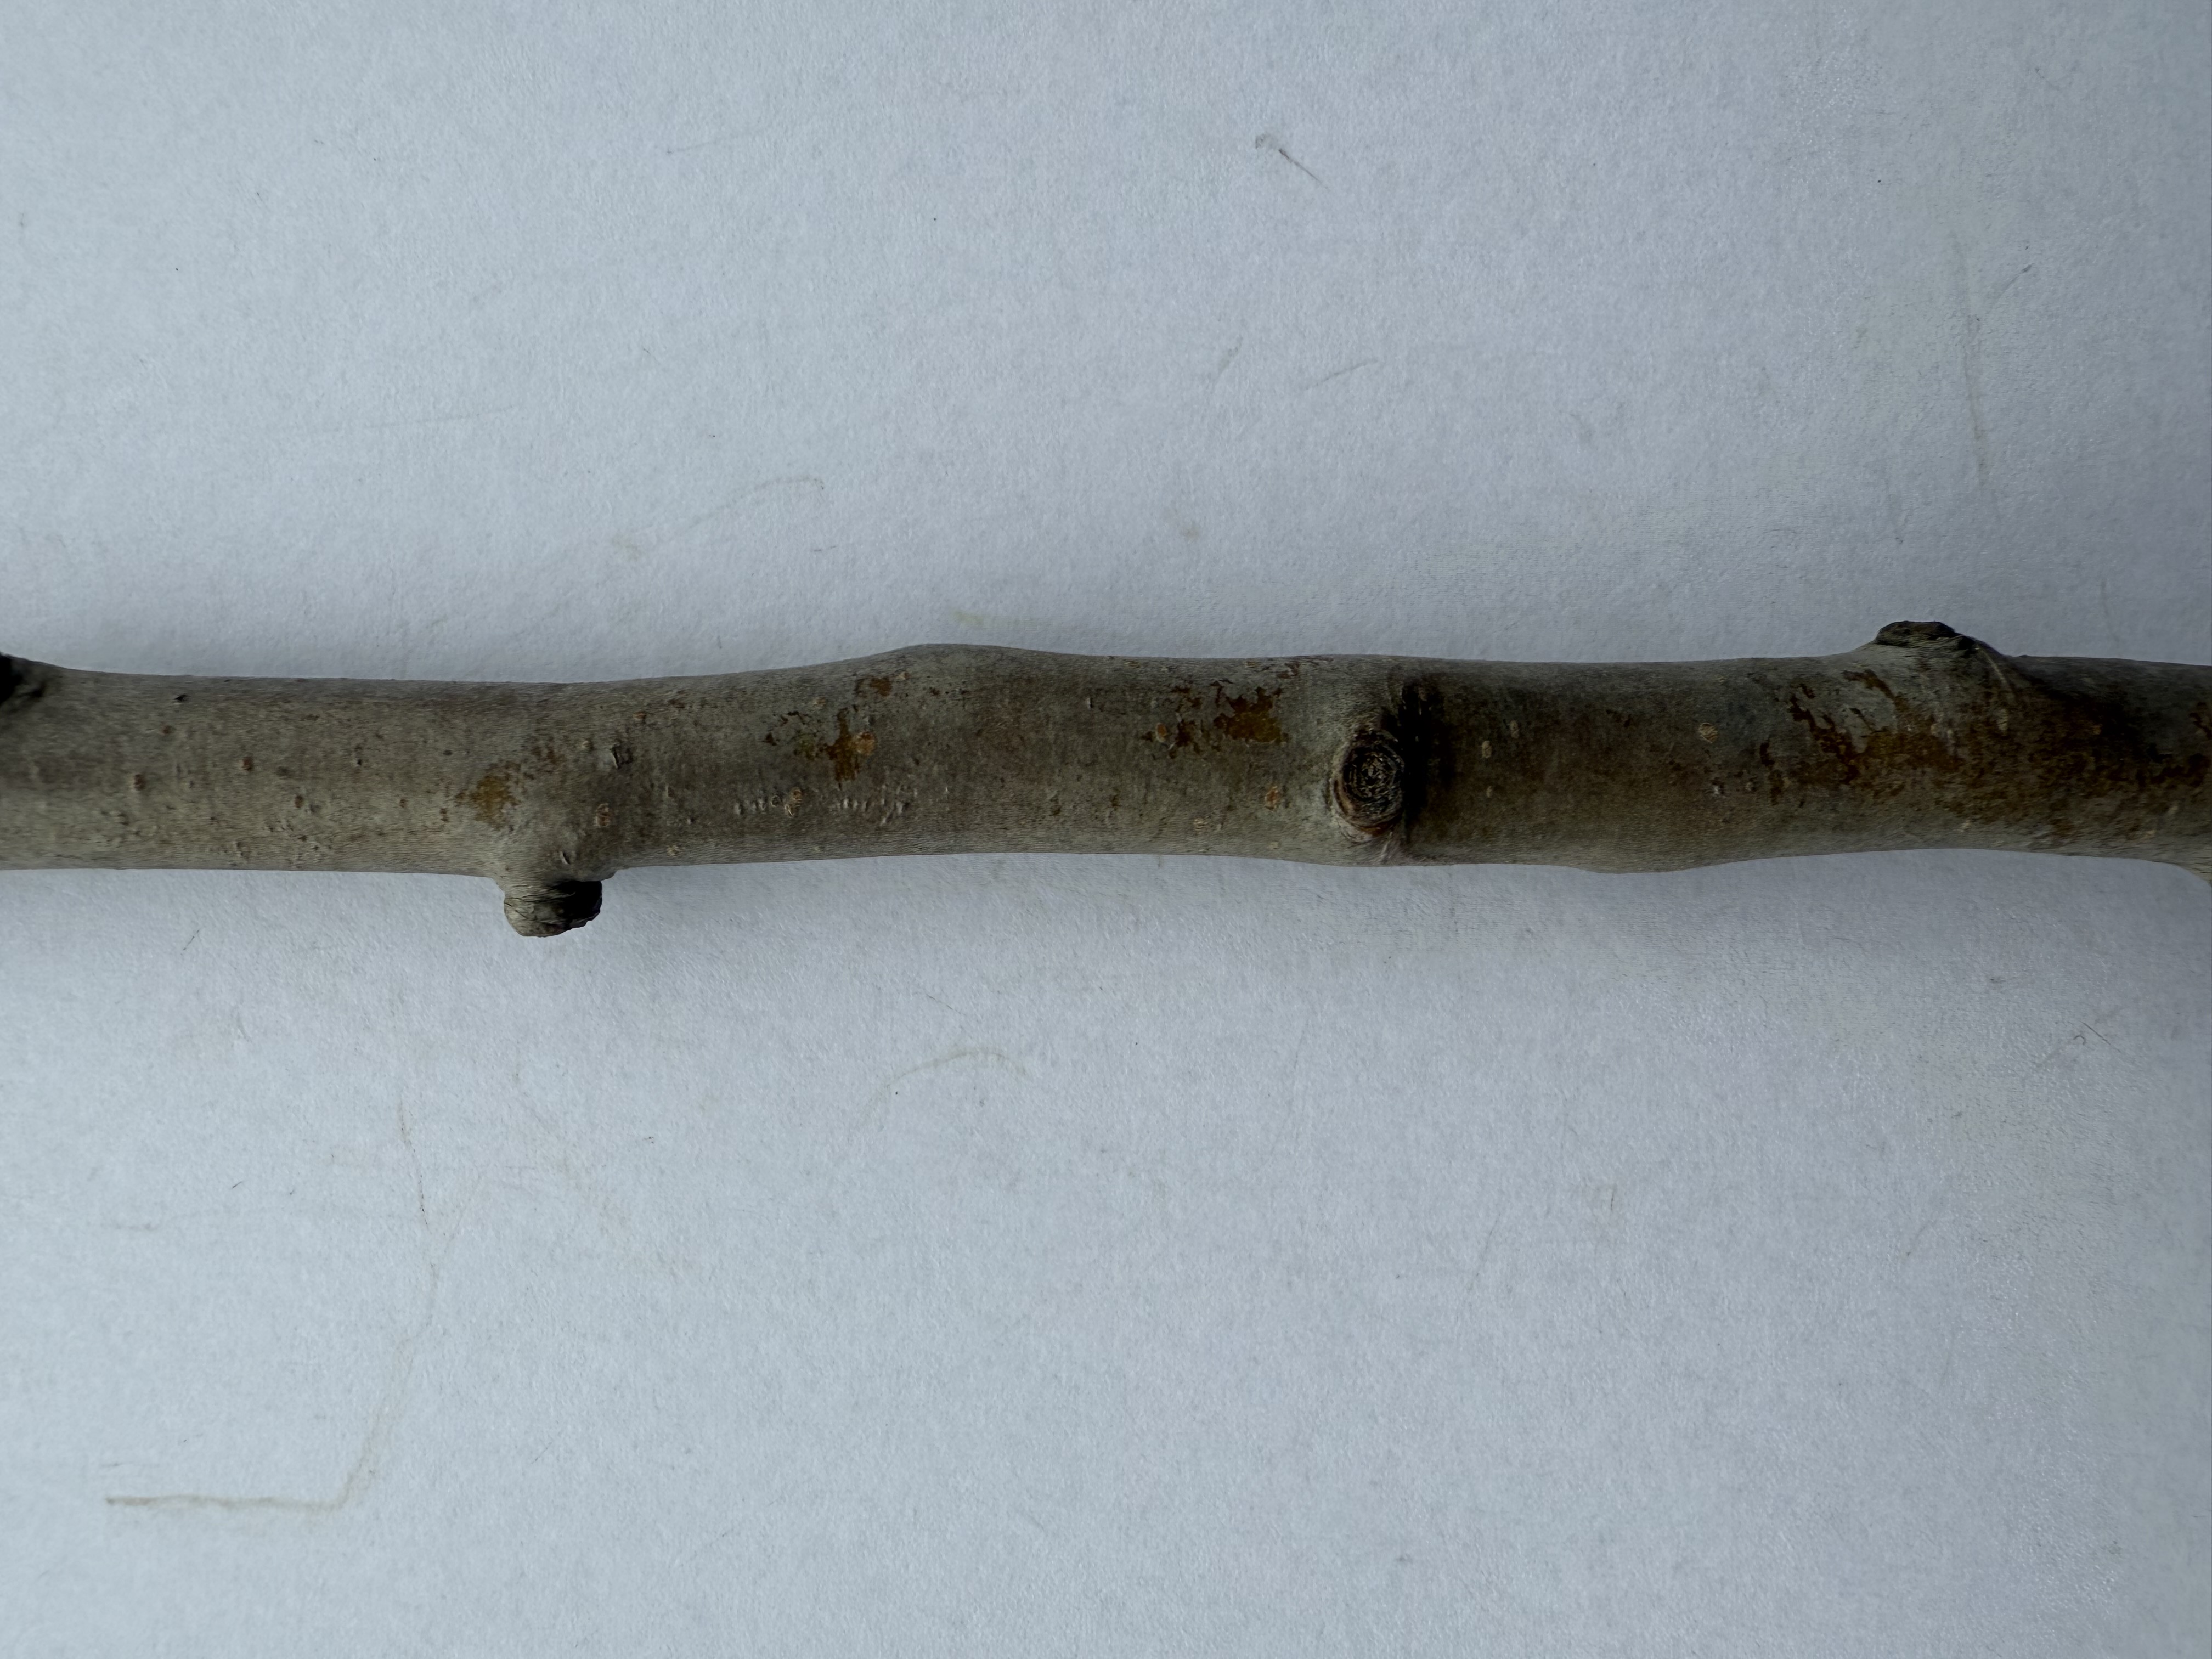
Variety: Akca Pear